Erich Mühsam

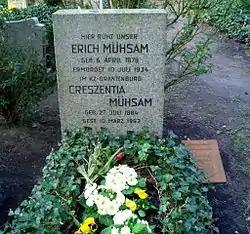
Mühsam's gravestone in Berlin, Waldfriedhof Dahlem. In memoriam his wife Zenzl Mühsam

An official Nazi report dated 11 July stated that Erich Mühsam committed suicide, hanging himself while in "protective custody" at Oranienburg. However, a report from Prague on 20 July 1934 in "The New York Times" stated otherwise